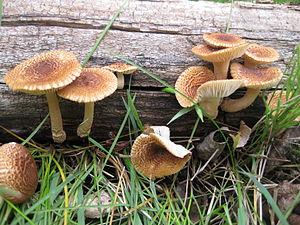
Les champignons à lames, ou champignons lamellés, sont un groupe de champignons basidiomycètes dont le sporophore est caractérisé par un hyménium qui recouvre des feuillets, appelés lames, disposés en rayons sur la surface interne du chapeau. Selon la systématique classique, ce critère morphologique servait à décrire un regroupement taxinomique unique : la famille des Agaricaceae ou l'ordre des Agaricales.